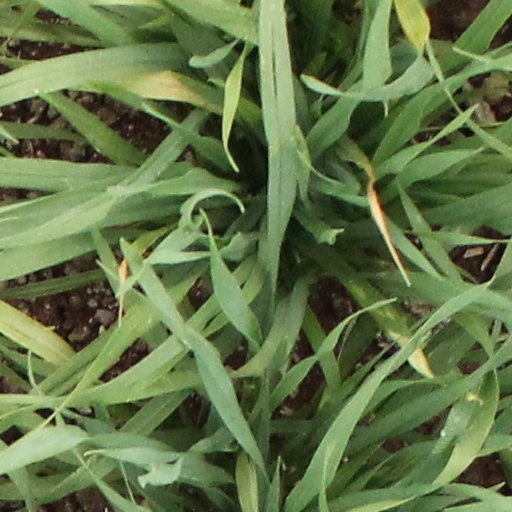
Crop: wheat